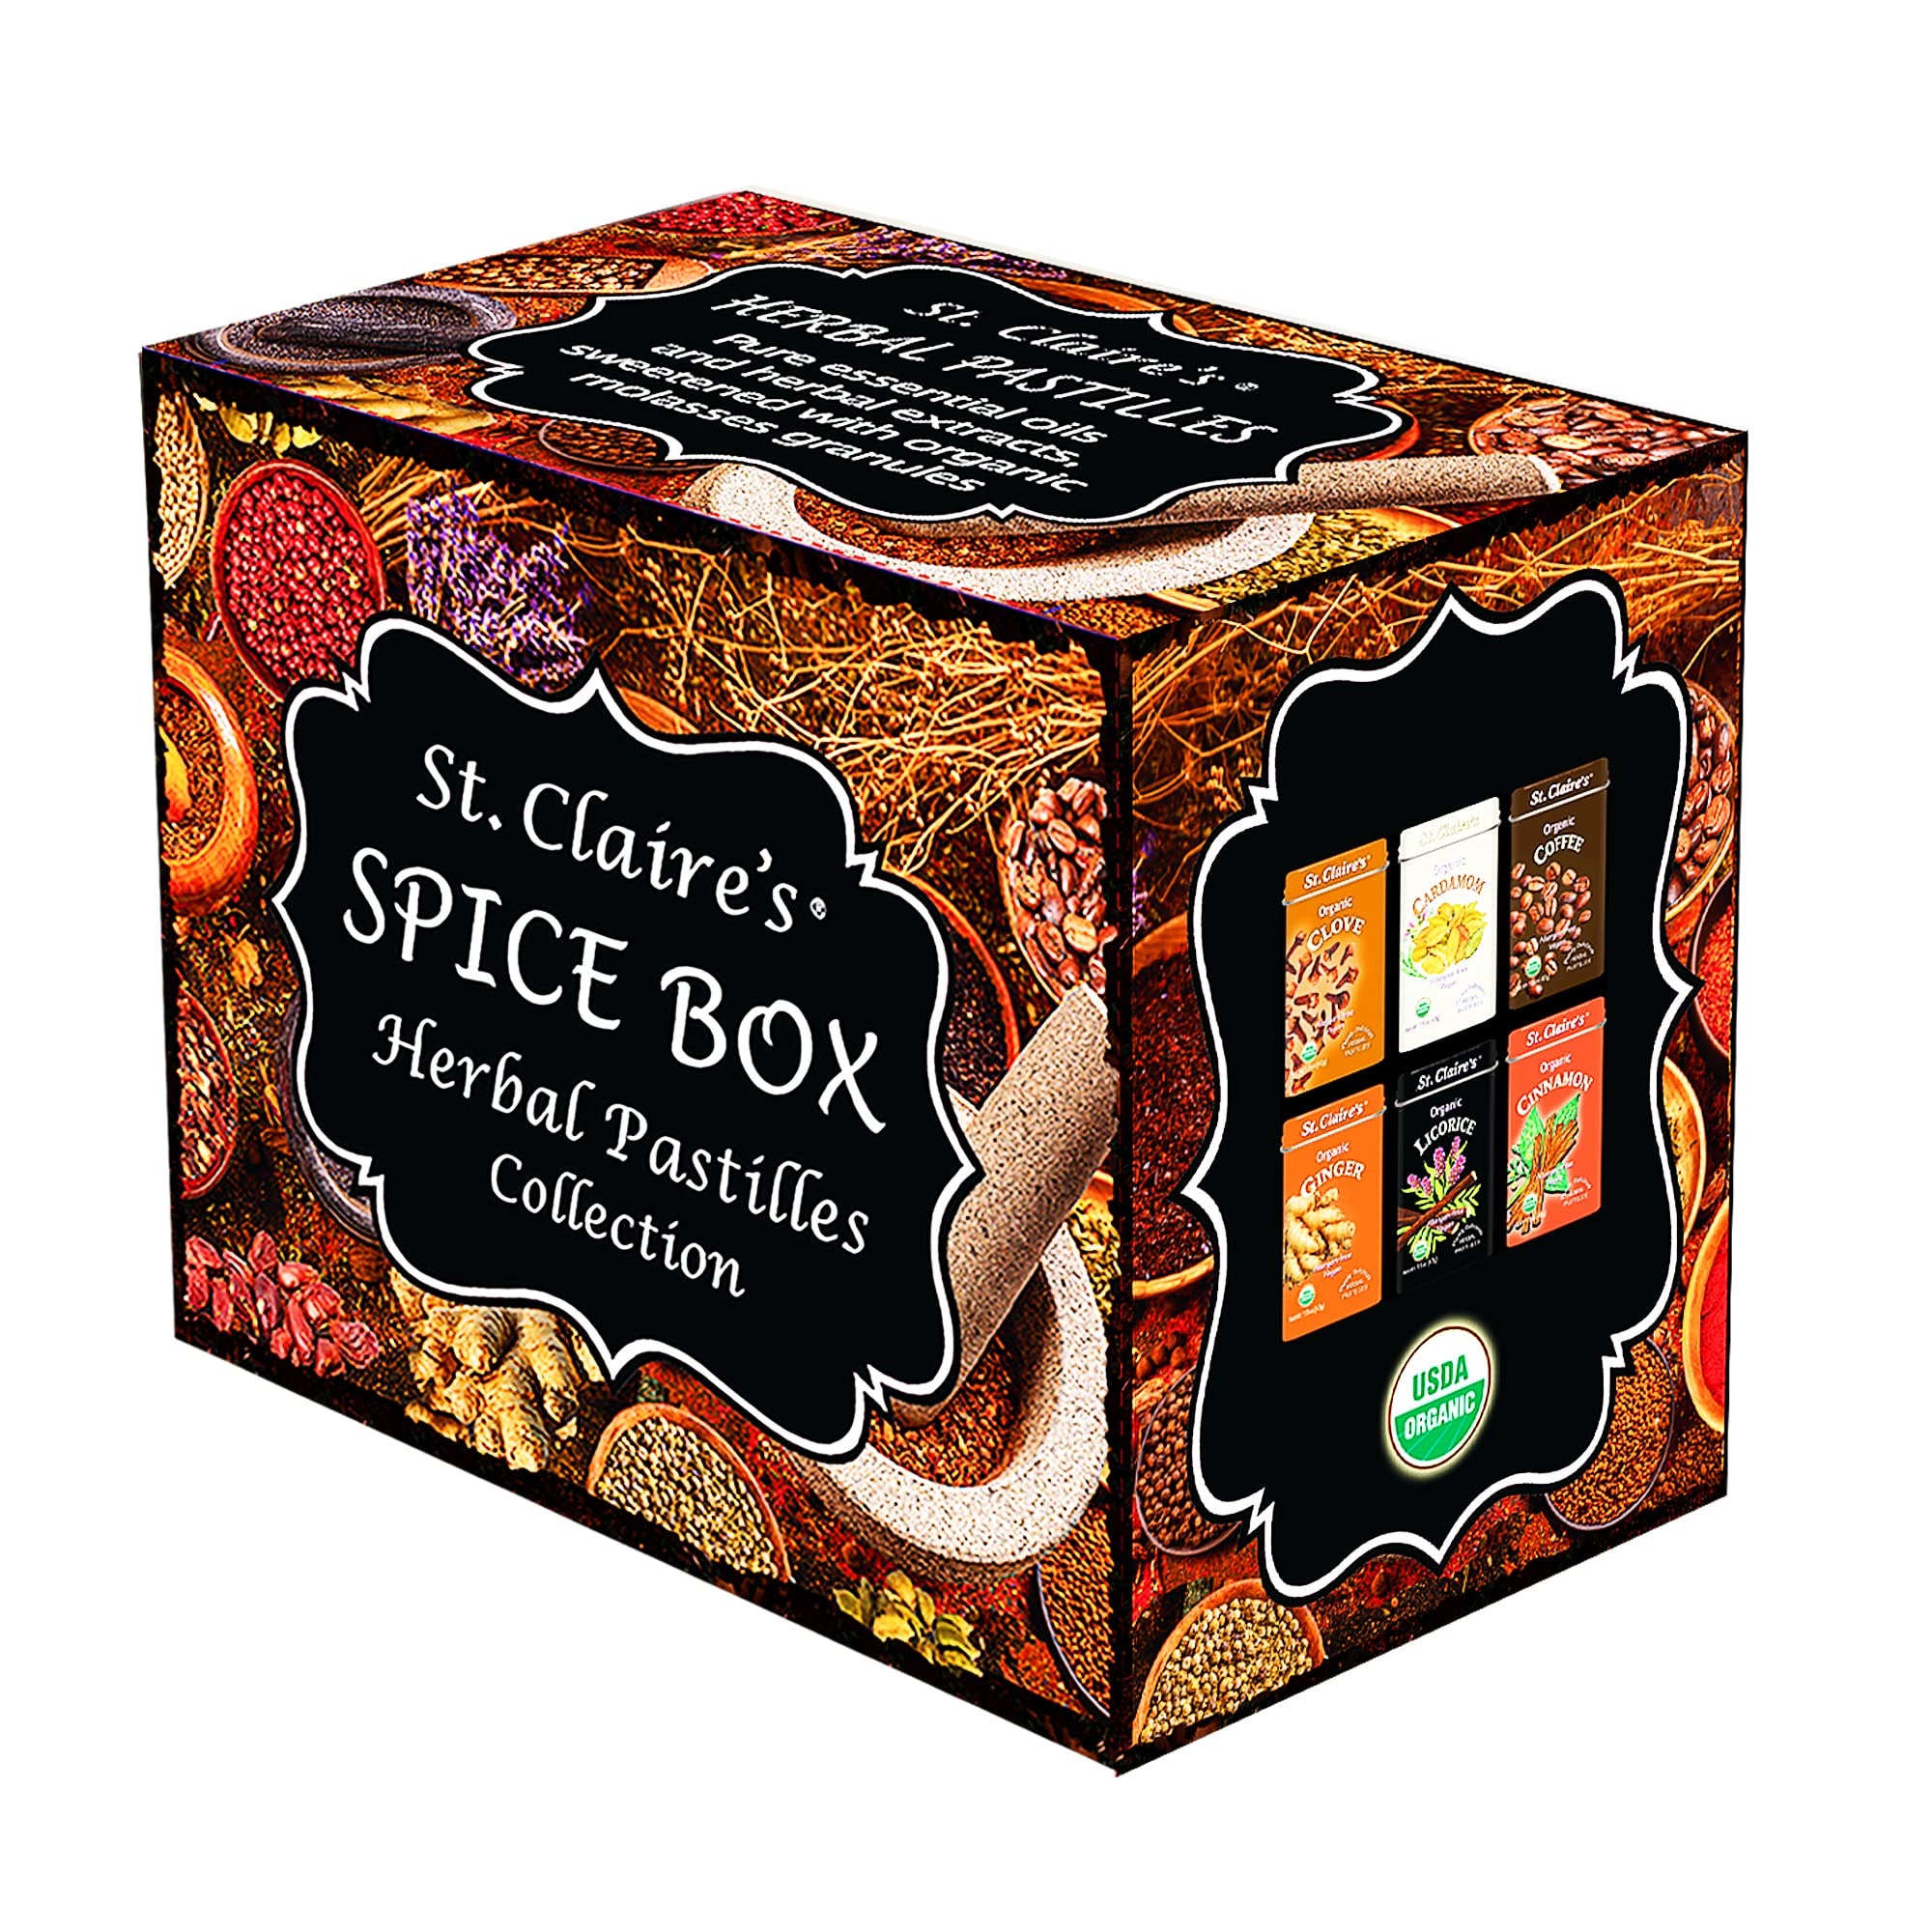
Item Name: St. Claire's Spice Box Collection, (6 flavors, 1.5 Ounce Tins, Pack of 6) | Gluten-Free, Vegan, GMO-Free, Plant-based, Allergen-Free | Made in our Allergen-Free facility
Bullet Point 1: CERTIFIED ORGANIC, GMO-free, Vegan, Fat-free, Low calorie and Low-glycemic
Bullet Point 2: FLAVORS INCLUDED : Coffee, Ginger, Licorice, Cinnamon, Cardamom, Clove
Bullet Point 3: ALLERGEN-FREE: No gluten, dairy, casein, corn, soy, egg, nuts or tree nuts, fish, shellfish or animal by-products
Bullet Point 4: LOW CALORIE: At only 3 calories per 1 piece serving, you can enjoy our delicious herbal pastilles guilt-free to your heart's content
Bullet Point 5: REFILLABLE: Save money with bulk bag refills, available in all flavors
Product Description: 6 collectible tins of our most popular spicy herbal pastilles in our new Holiday Gift Box, reminiscent of an old time spice chest. Our Coffee, Ginger, Licorice, Cinnamon, Cardamom and Clove herbal pastilles are sweetened with organic molasses granules and flavored with pure essential oils and herbal extracts.
Value: 6.0
Unit: Count

Price: 22.14